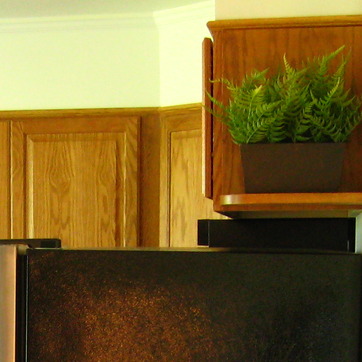
Material: wood